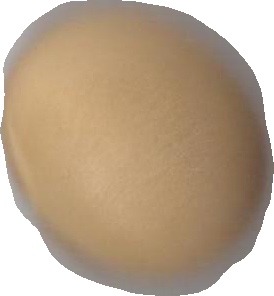
Variety: Dega